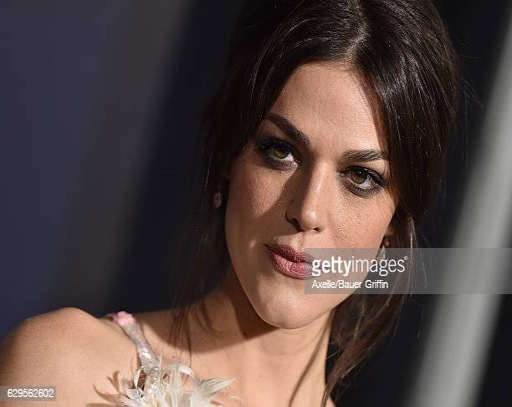
actor arrives at the premiere